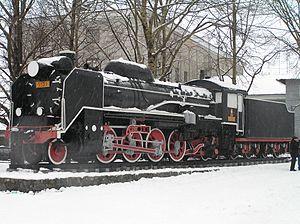
La préfecture de Karafuto, aussi appelée Sakhaline du Sud, est une ancienne division administrative japonaise qui exista sur l'île de Sakhaline de 1905 à 1945. À la suite du traité de Portsmouth qui mettait fin à la guerre russo-japonaise, la partie de Sakhaline située sous le 50e parallèle nord devint une colonie japonaise. En 1907, la préfecture de Karafuto fut établie avec pour première capitale Ōtomari en 1905 puis Toyahara en 1907. En 1945, à la suite de la défaite du Japon pendant la Seconde Guerre mondiale, l'administration japonaise de Karafuto cessa d'exister et, depuis 1951, la partie sud de Sakhaline est intégrée au territoire russe.